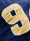
Number: 9